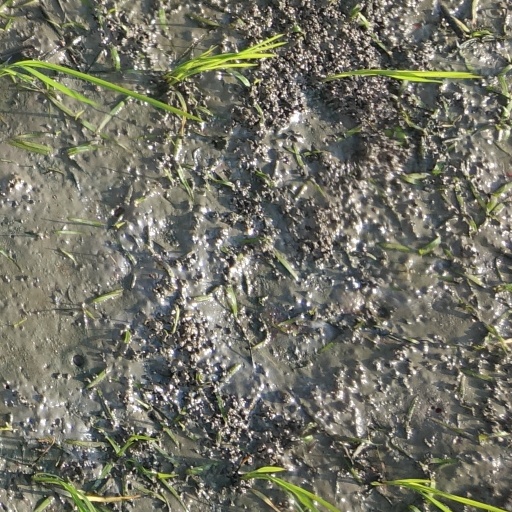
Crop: rice